Royal Newfoundland Constabulary

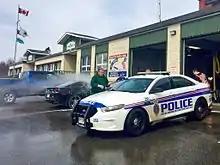
RNC Police Interceptor Ford Taurus at the Labrador City Town Hall.

As a result of the recommendations of the Select Committee on the Arming Policy of the RNC, members on operational duty were permitted to wear sidearms starting 14 June 1998. Previously, members were required to keep all firearms secured in the trunk of the police cruiser and were only deployed with permission from the Chief.